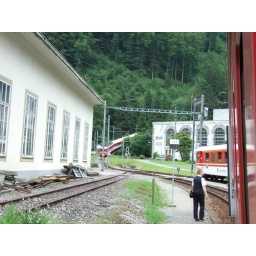
The train comes from the hill using a cogwheel railway near Engelberg